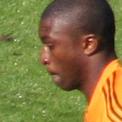
Age: 19